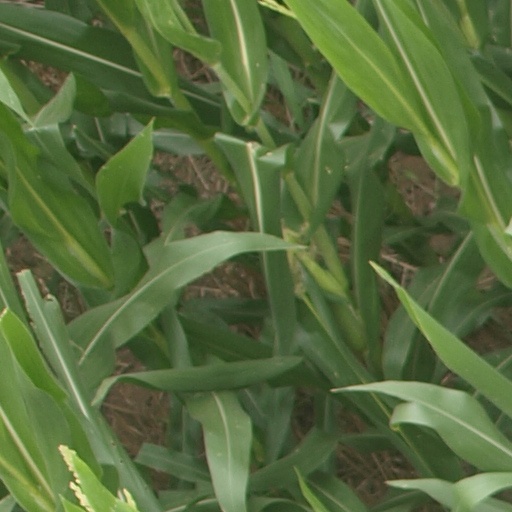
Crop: maize; corn